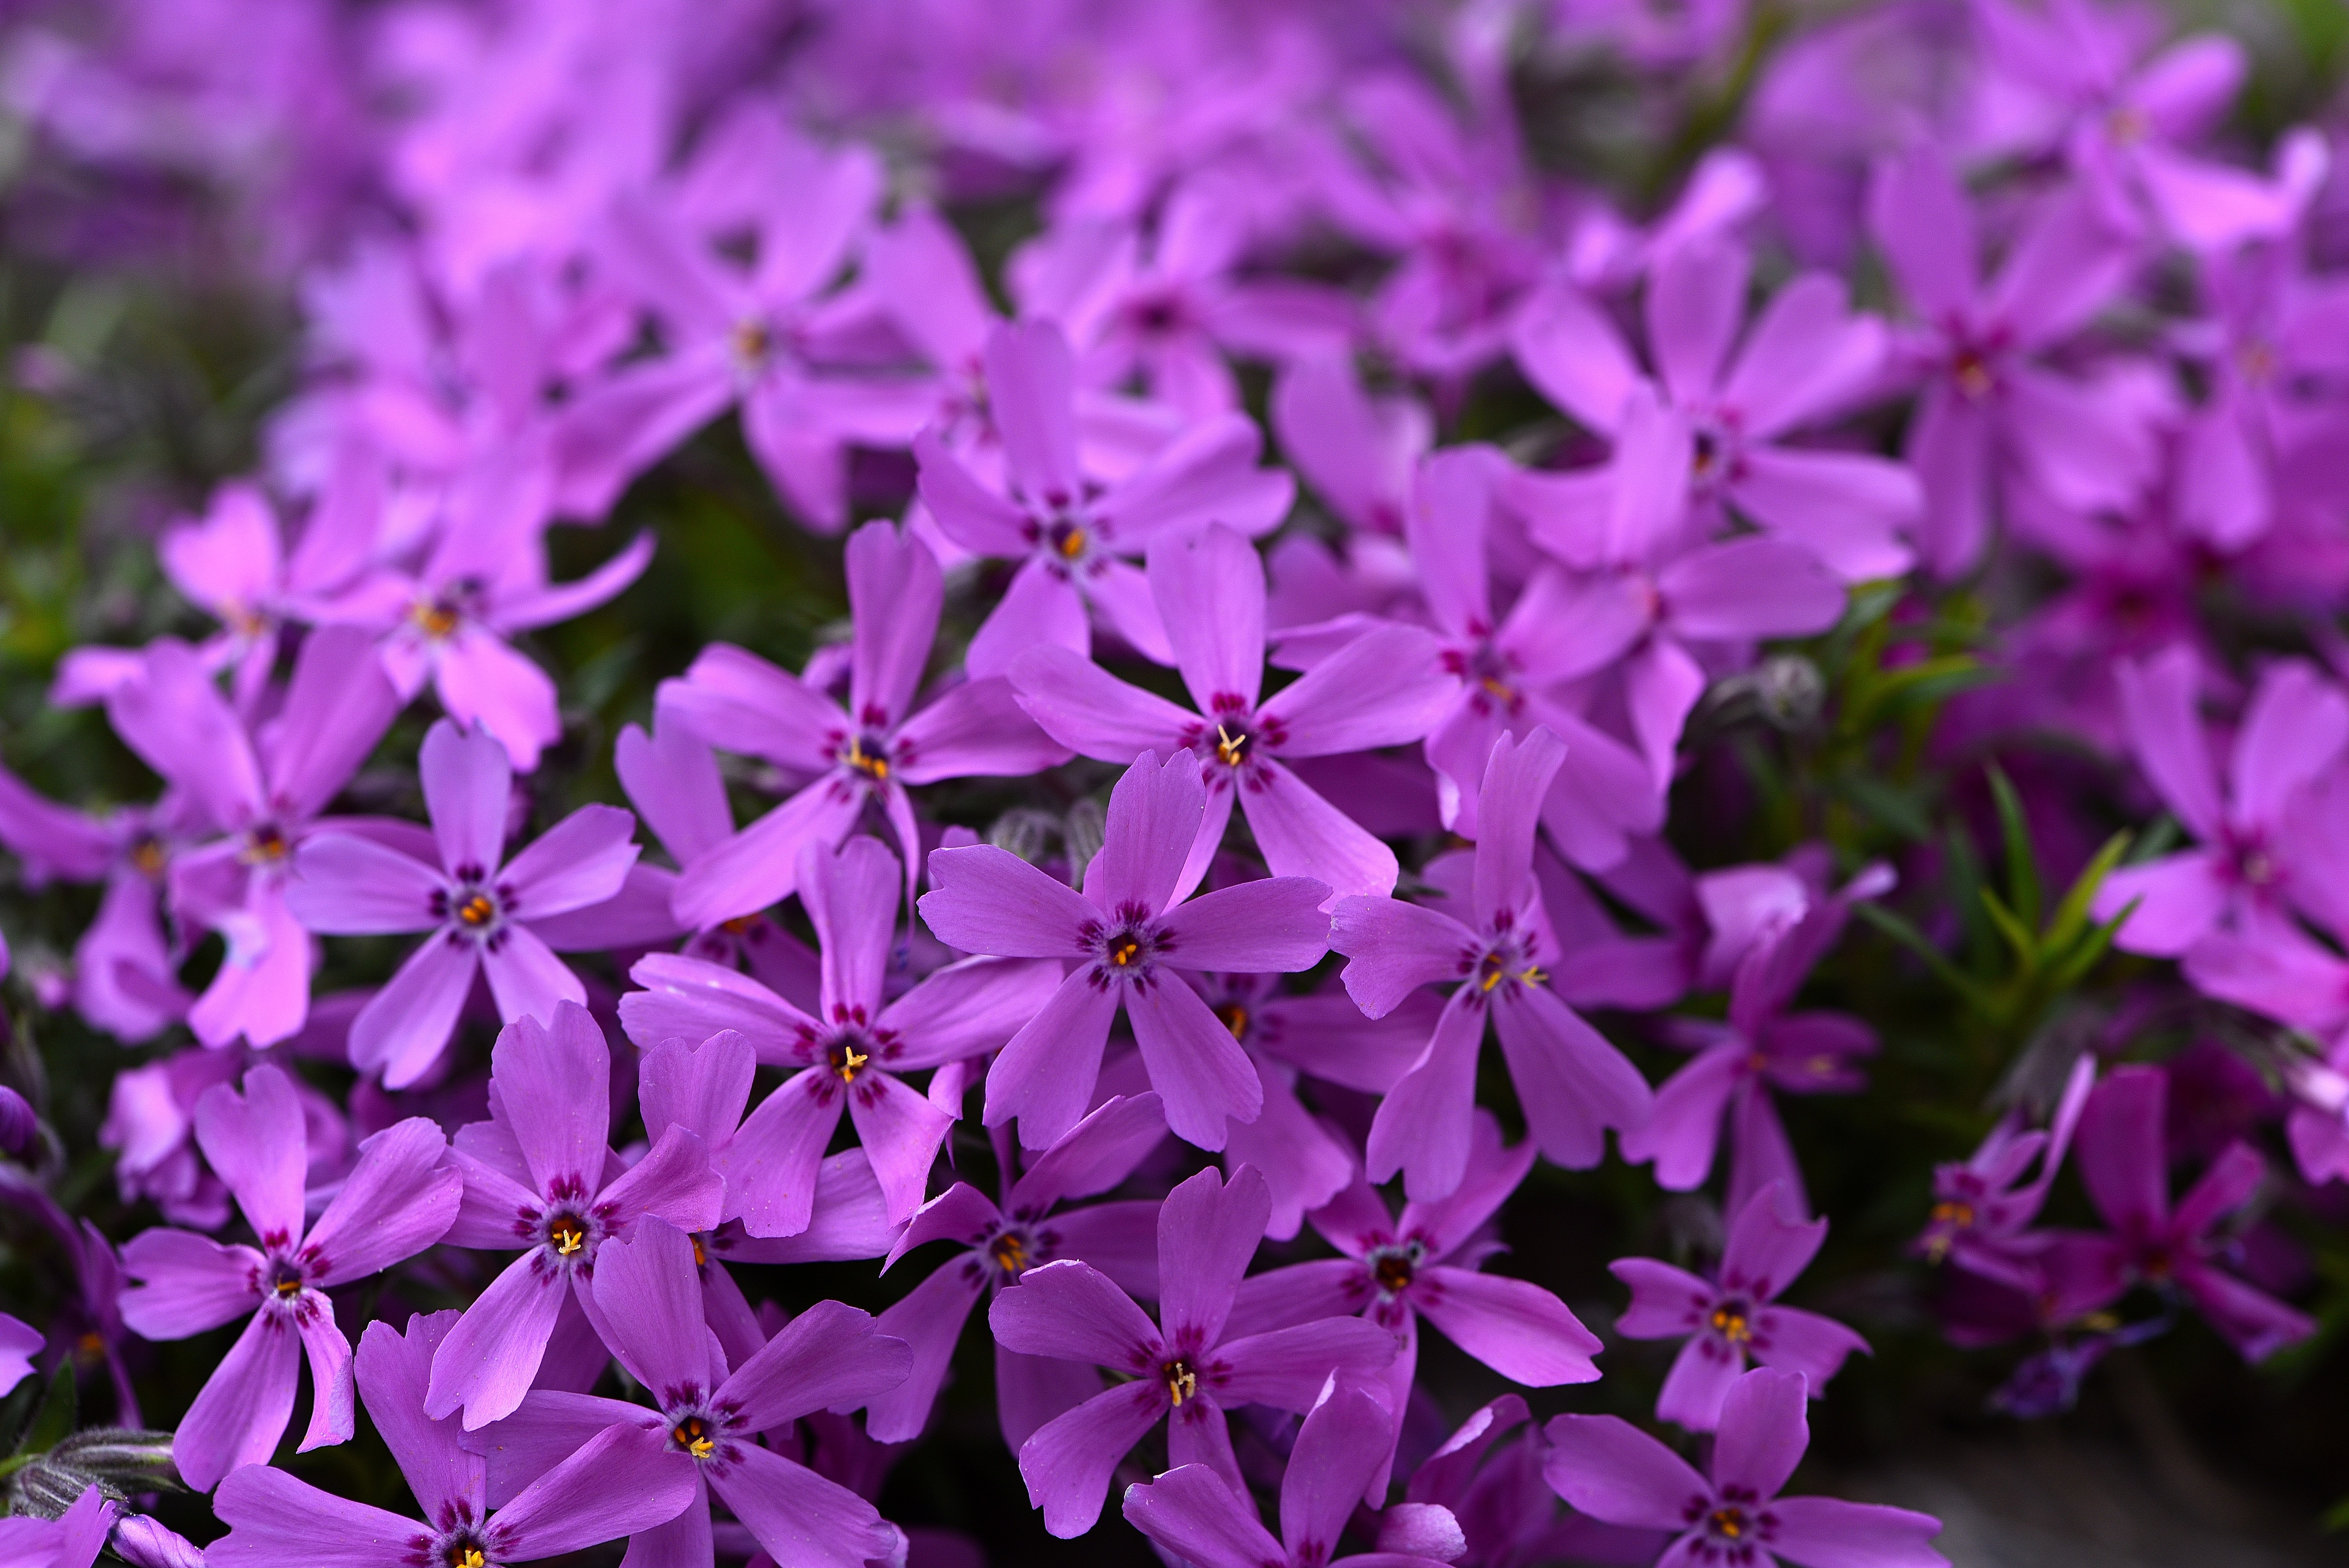
nature, plant, flower, purple, petal, spring, botany, garden, close, flora, wildflower, flowers, macro photography, small flowers, flowering plant, cushion flower, annual plant, land plant, cushion phlox